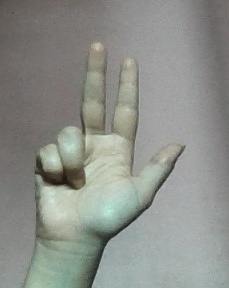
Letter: al